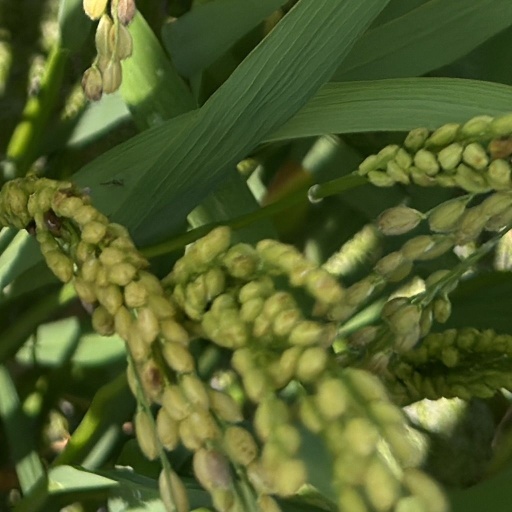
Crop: rice